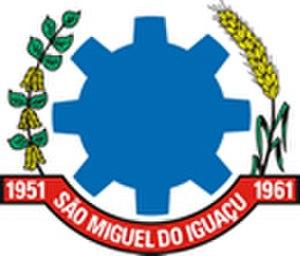
São Miguel do Iguaçu est une ville dans l'état du Paraná au Brésil.